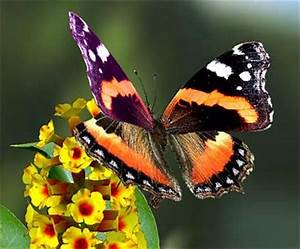
Label: butterfly